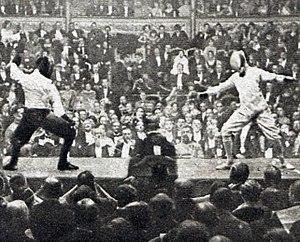
Jacques Coutrot vainqueur de l'italien Spigaroli au fleuret, lors du match France-Italie de janvier 1926, au Nouveau Cirque.
Jacques Coutrot, né le 10 avril 1898 à Paris et mort le 17 septembre 1965 à Mormant, est un militaire de carrière escrimeur français, ayant pour arme le fleuret et l'épée. Il a été élève au Lycée Carnot de Paris, où il a fait partie du groupe d'amis du jeune Aragon avec Jacques Tréfouël et Pierre Maison. Son nom est cité dans la lettre de 1915 adressée par Aragon à Pierre Maison Dans cette lettre Aragon rapporte un voyage avec Coutrot à Villerville et Erquy.